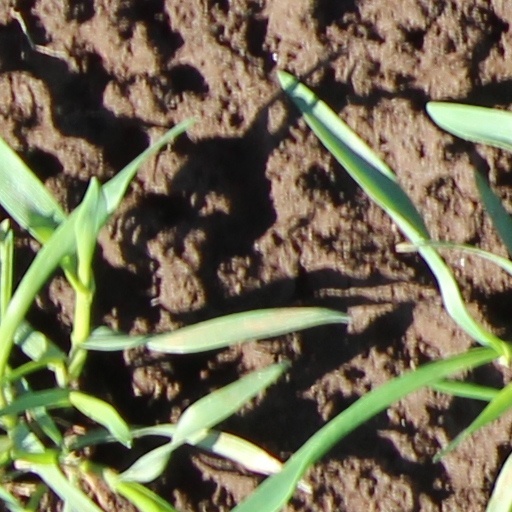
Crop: wheat